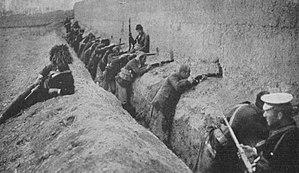
Le génocide arménien, ou plus précisément le génocide des Arméniens, est un génocide perpétré d'avril 1915 à juillet 1916, voire 1923, au cours duquel les deux tiers des Arméniens qui vivent alors sur le territoire actuel de la Turquie périssent du fait de déportations, famines et massacres de grande ampleur. Il est planifié et exécuté par le parti au pouvoir à l'époque, le Comité Union et Progrès, plus connu sous le nom de « Jeunes-Turcs », composé en particulier du triumvirat d'officiers Talaat Pacha, Enver Pacha et Djemal Pacha, qui dirige l'Empire ottoman alors engagé dans la Première Guerre mondiale aux côtés des Empires centraux. Il coûte la vie à environ un million deux cent mille Arméniens d'Anatolie et d'Arménie occidentale.
La campagne du Caucase est le théâtre d'opération du Caucase dans le cadre du front du Moyen-Orient durant la Première Guerre mondiale. Elle opposa l'Empire ottoman à l'Empire russe puis la République démocratique d'Azerbaïdjan, la République démocratique d'Arménie, la République de Caspienne centrale et le Royaume-Uni participèrent à ce conflit. La campagne du Caucase s'étendit du Caucase à l'Anatolie orientale jusqu'à Trabzon, Bitlis, Muş et Van. La flotte russe se déploya dans la région de la mer Noire contrôlée par l'Empire ottoman.
Van est une ville de Turquie orientale située sur la rive orientale du lac de Van. Préfecture de la province du même nom, elle compte 284 464 habitants en 2000. Même si aucun chiffre officiel n'est fourni, il semble certain que la population de la ville est majoritairement kurde. Avant le génocide de 1915, elle était peuplée majoritairement d'Arméniens.